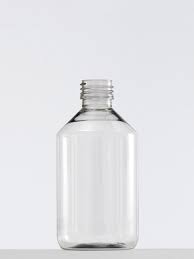
Waste category: glass